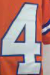
Number: 4